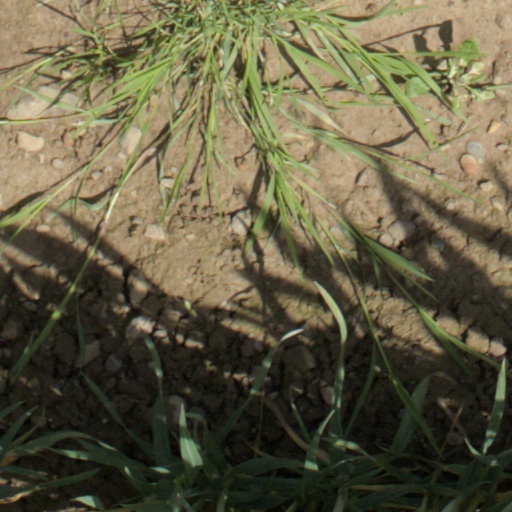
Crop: wheat